Frederick Buechner

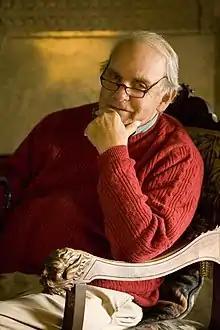
Buechner in 2008

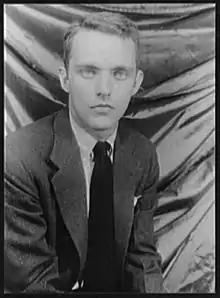
Frederick Buechner as photographed in 1950 by Carl Van Vechten

Carl Frederick Buechner (July 11, 1926 – August 15, 2022) was an American author, Presbyterian minister, preacher, and theologian. The author of thirty-nine published books, his career spanned more than six decades and encompassed many different genres. He wrote novels, including "Godric" (1981 Pulitzer Prize finalist)", A Long Day's Dying" and "The Book of Bebb", his memoirs, including "The Sacred Journey," and theological works, such as "", "The Magnificent Defeat", and "".